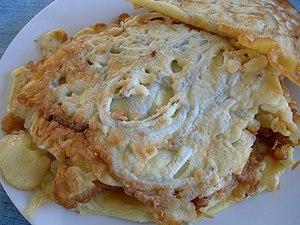
La cuisine de la Nouvelle-Zélande désigne la cuisine traditionnelle de ce pays d'Océanie. Similaire à la cuisine australienne, elle reflète la diversité ethnique et culturelle du pays en mélangeant les influences maories et européennes.